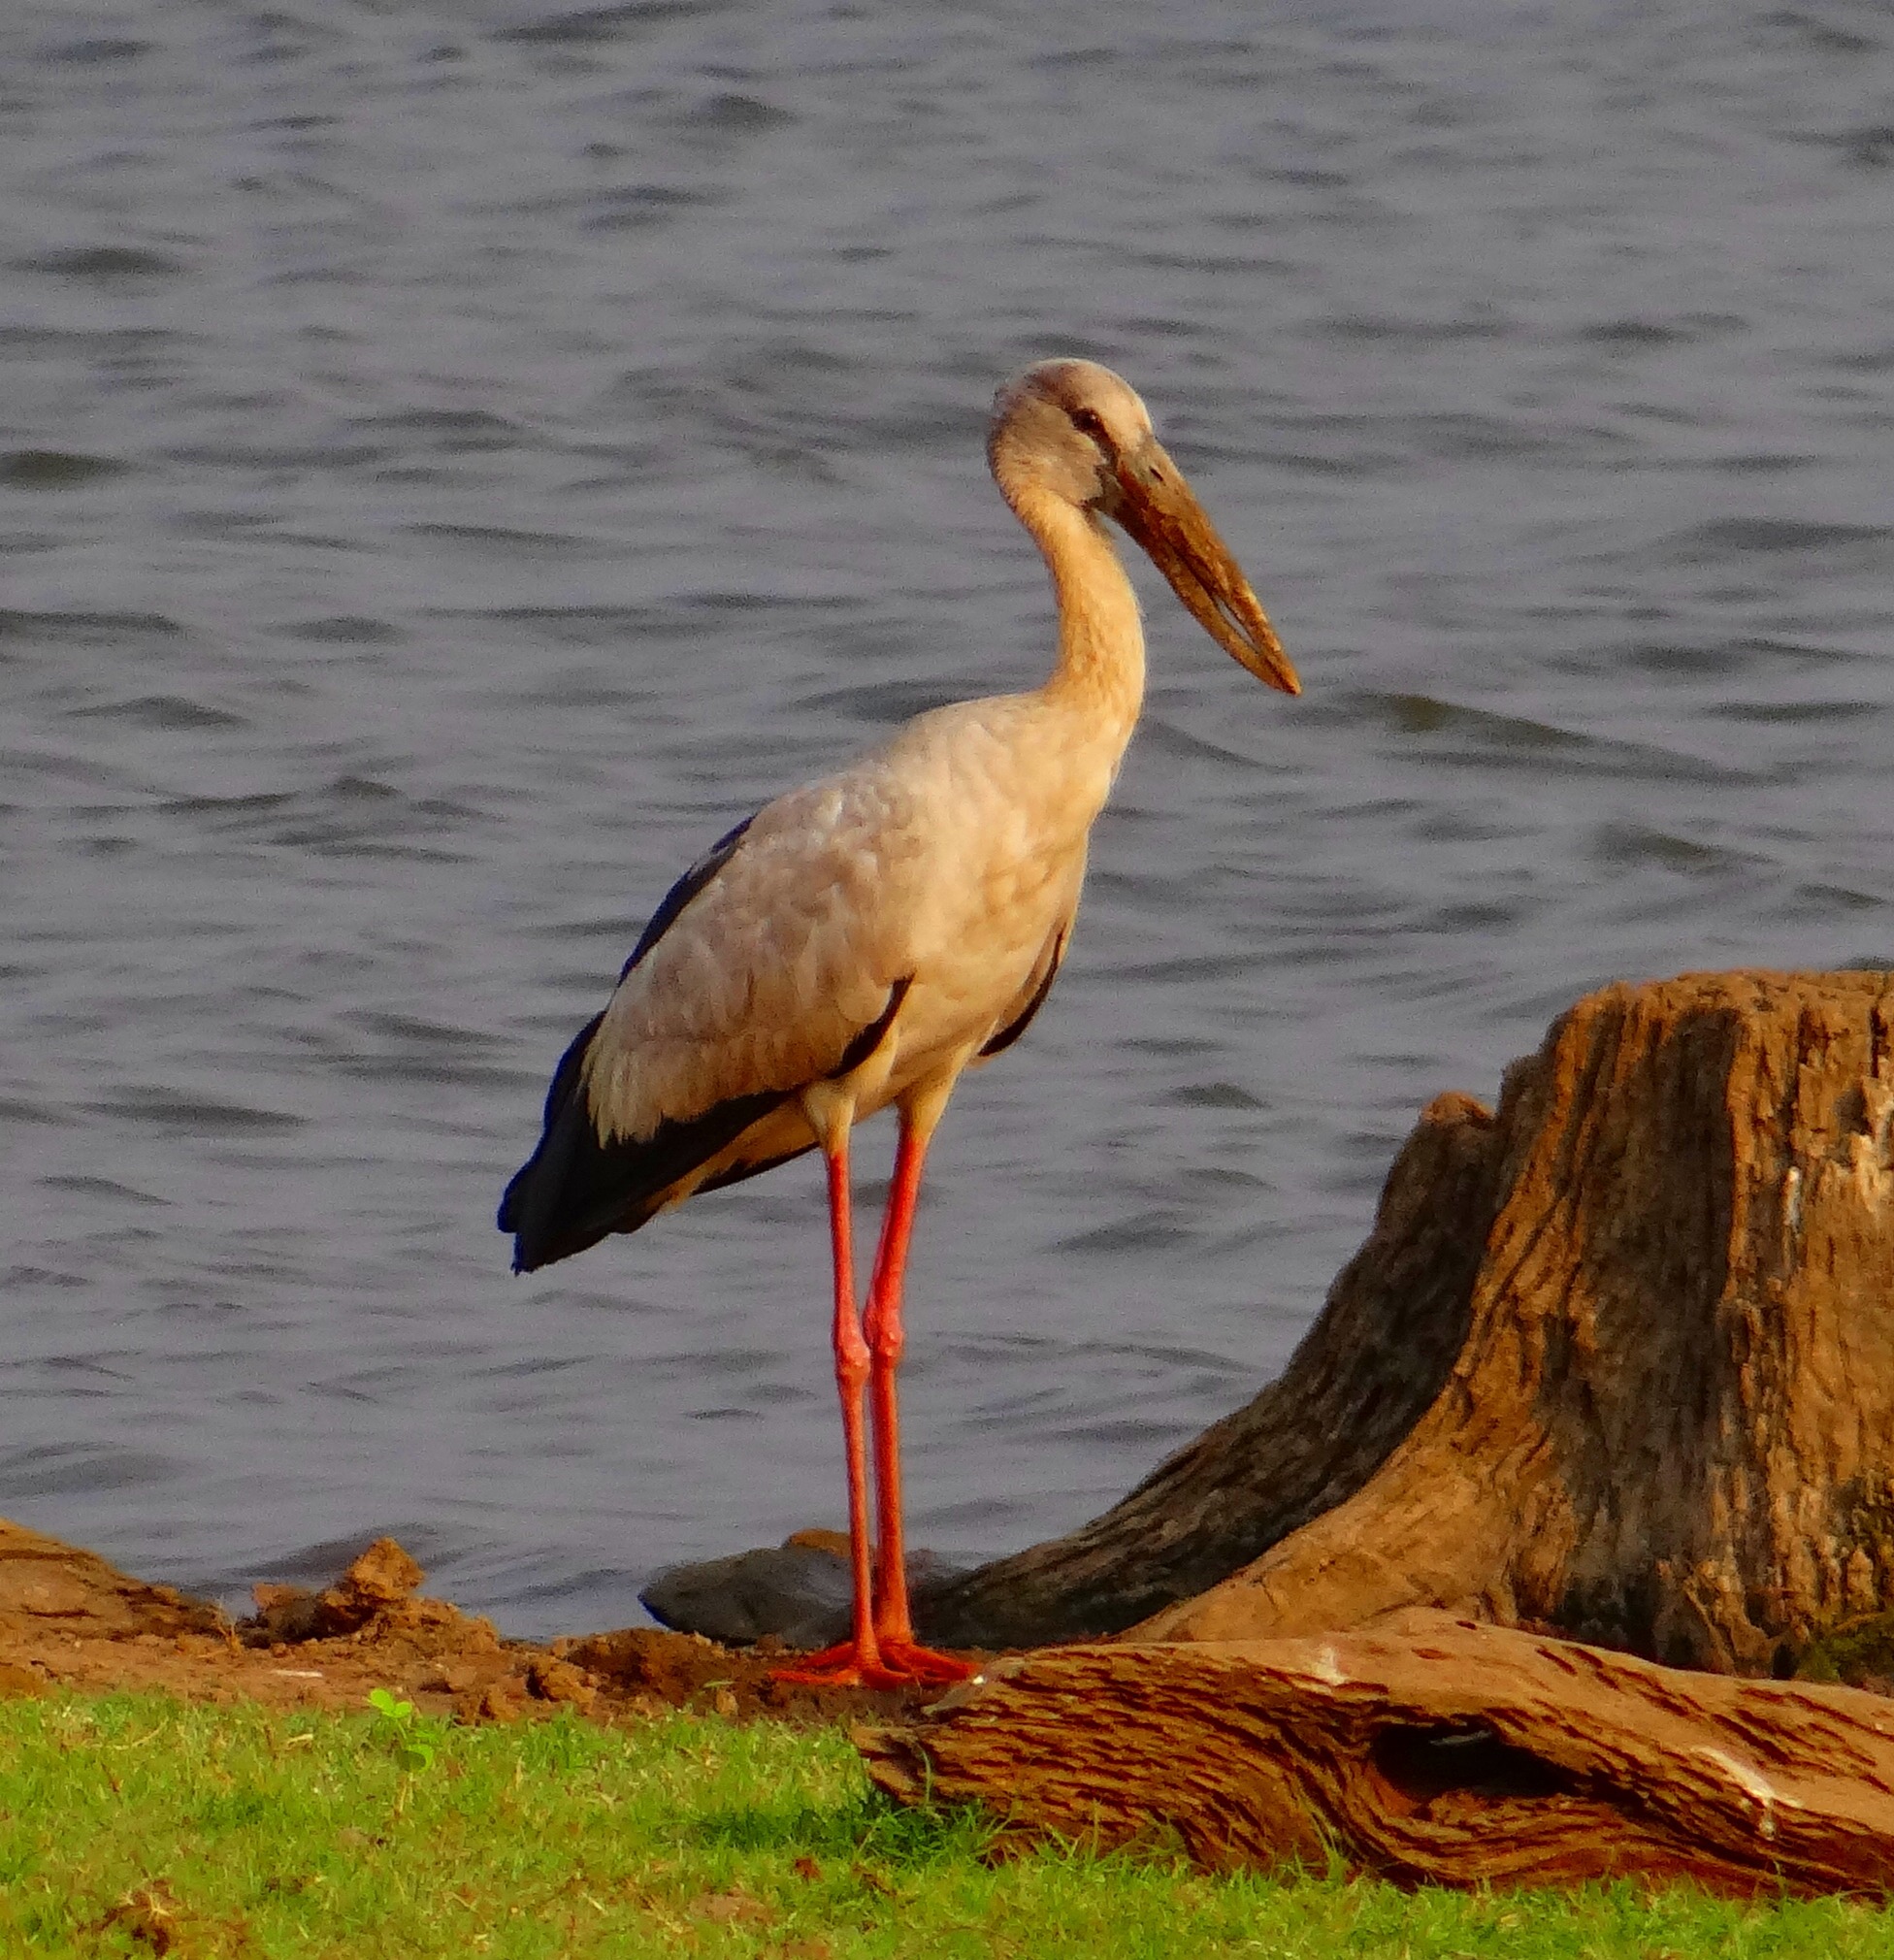
bird, wildlife, beak, fauna, stork, vertebrate, india, wader, asian openbill, ciconiidae, ciconiiformes, asian openbill stork, anastomus oscitans